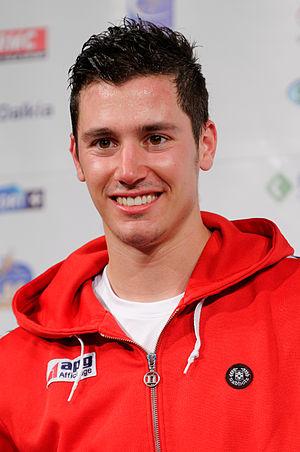
Fabian Kauter sur le podium des Masters à l'épée 2012.
Fabian Kauter, né le 23 septembre 1985 à Berne, est un escrimeur professionnel suisse pratiquant l'épée.
La participation de la Suisse aux Jeux olympiques d'été de 2012 a lieu du 26 juillet au 12 août 2012 à Londres, au Royaume-Uni. C'est la 27ᵉ fois que ce pays participe aux Jeux olympiques d'été, après sa présence à toutes les éditions précédentes.